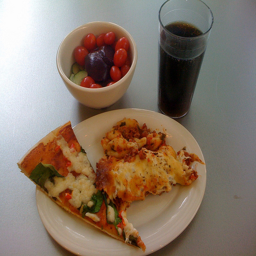
A bowl of vegetables next to a drink and plate of pizza
A picture of four different food stuffs and one drink.
A meal of pizza and pasta are next to a bowl and a drink.
a plate of pizza next to a bowl of fruits on a table
a slice of pizza on a plate next to some pasta and cheesy bread